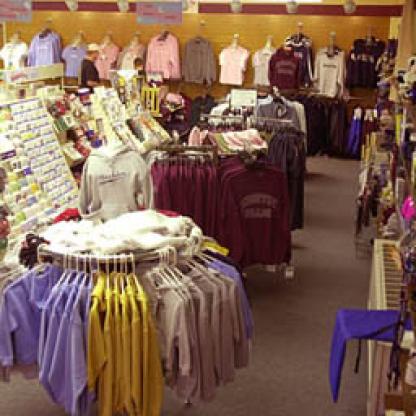
Scene: Indoor